Jason Stollsteimer

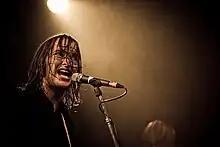
Stollsteimer performing with the Von Bondies in 2009

Jason Stollsteimer is an American musician, best known as the vocalist and lead guitarist for the indie rock band the Von Bondies, which took a break in 2011. Stollsteimer was also the main songwriter and a producer of the band. He released three studio albums with the Von Bondies, one studio album with The Hounds Below, and is currently playing with PONYSHOW.